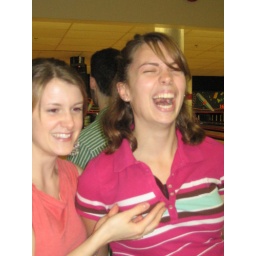
yup, there's a bowling ball in her shirt